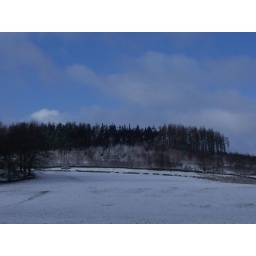
The field behind my house in the snow